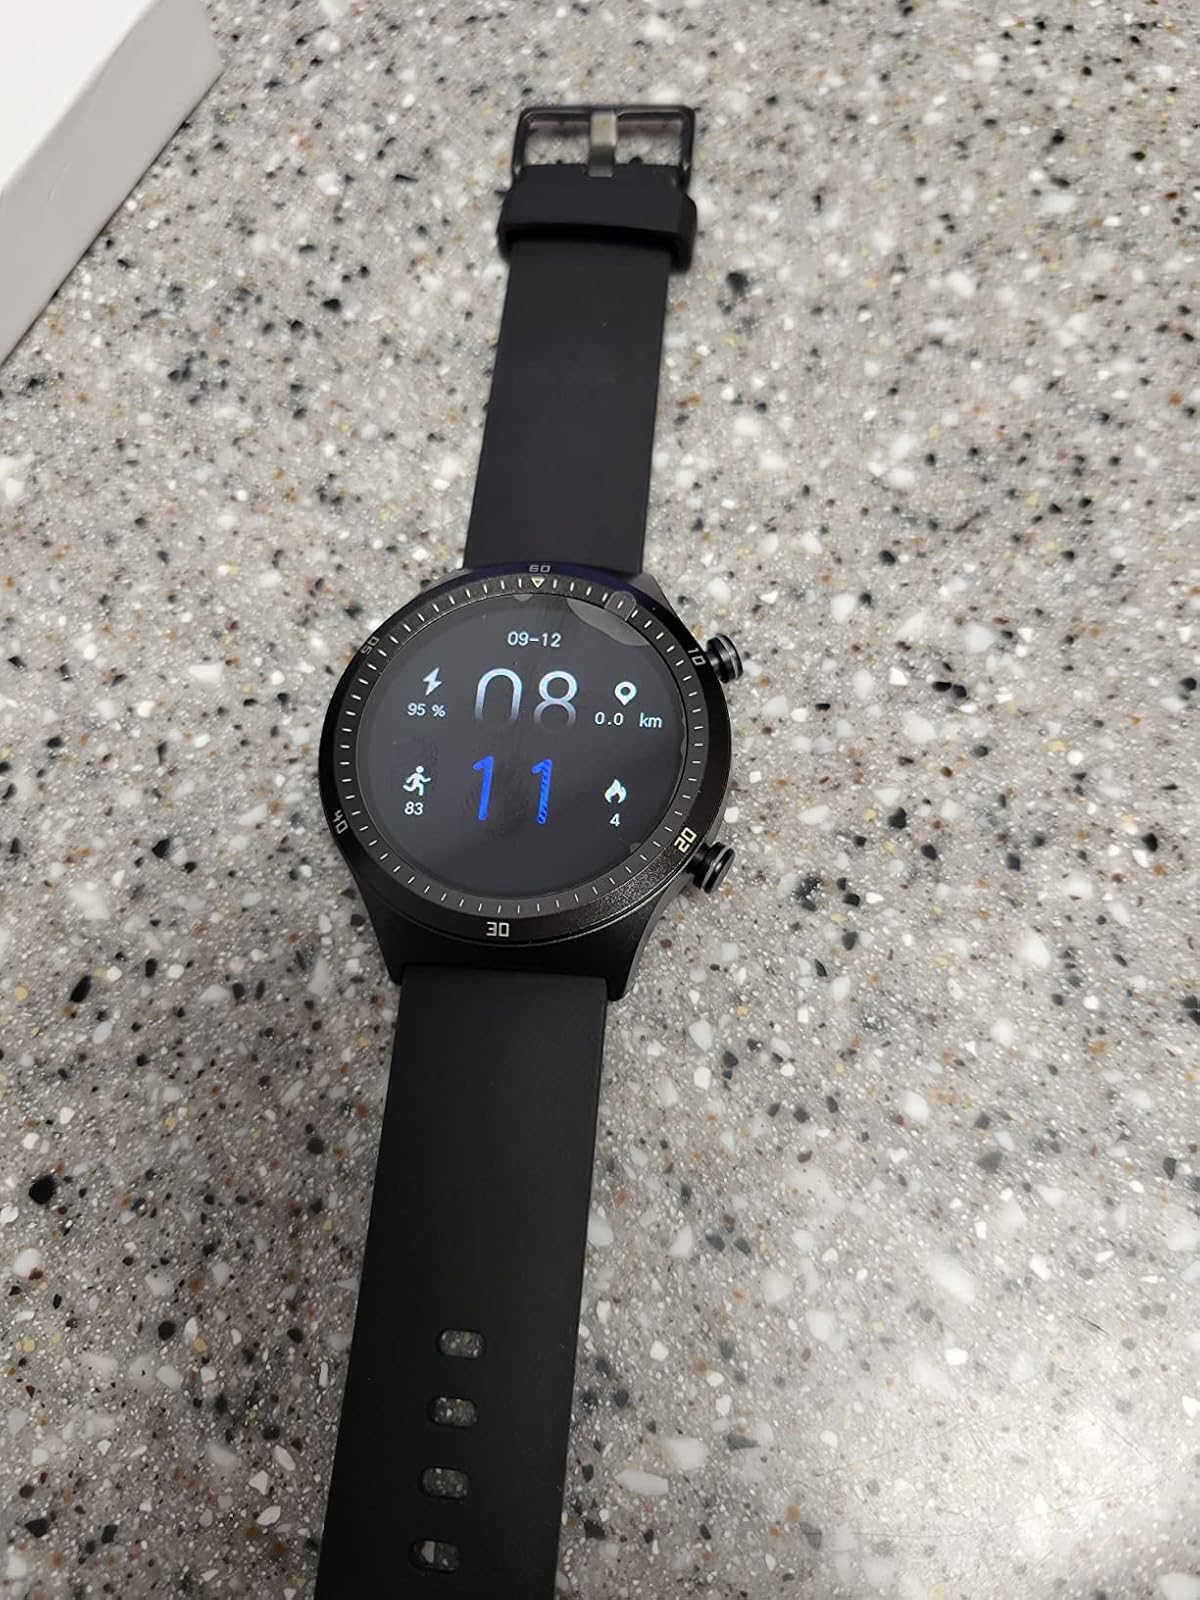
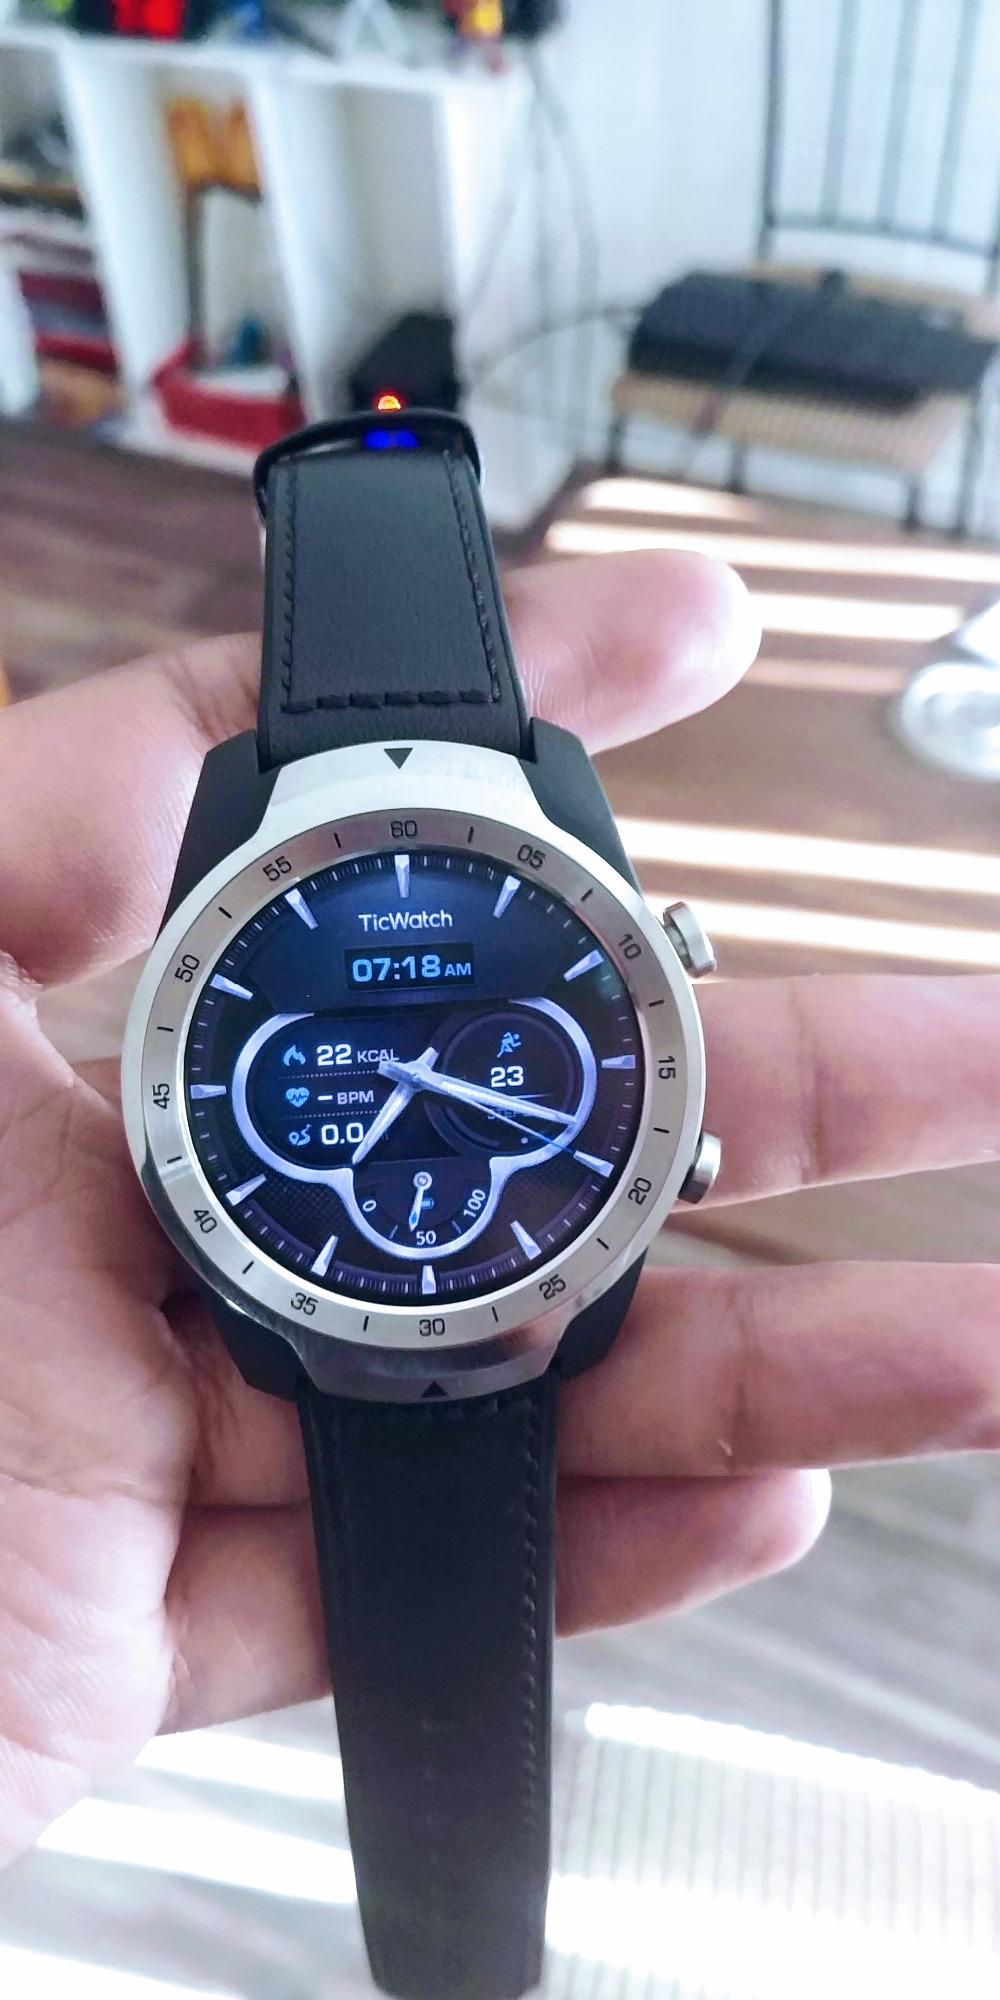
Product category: smartwatch
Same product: no